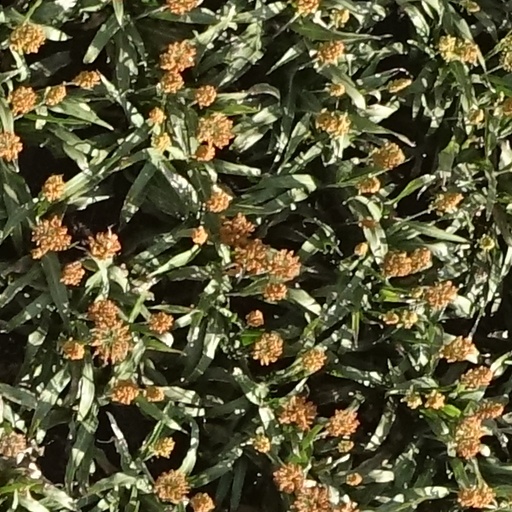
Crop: sorghum